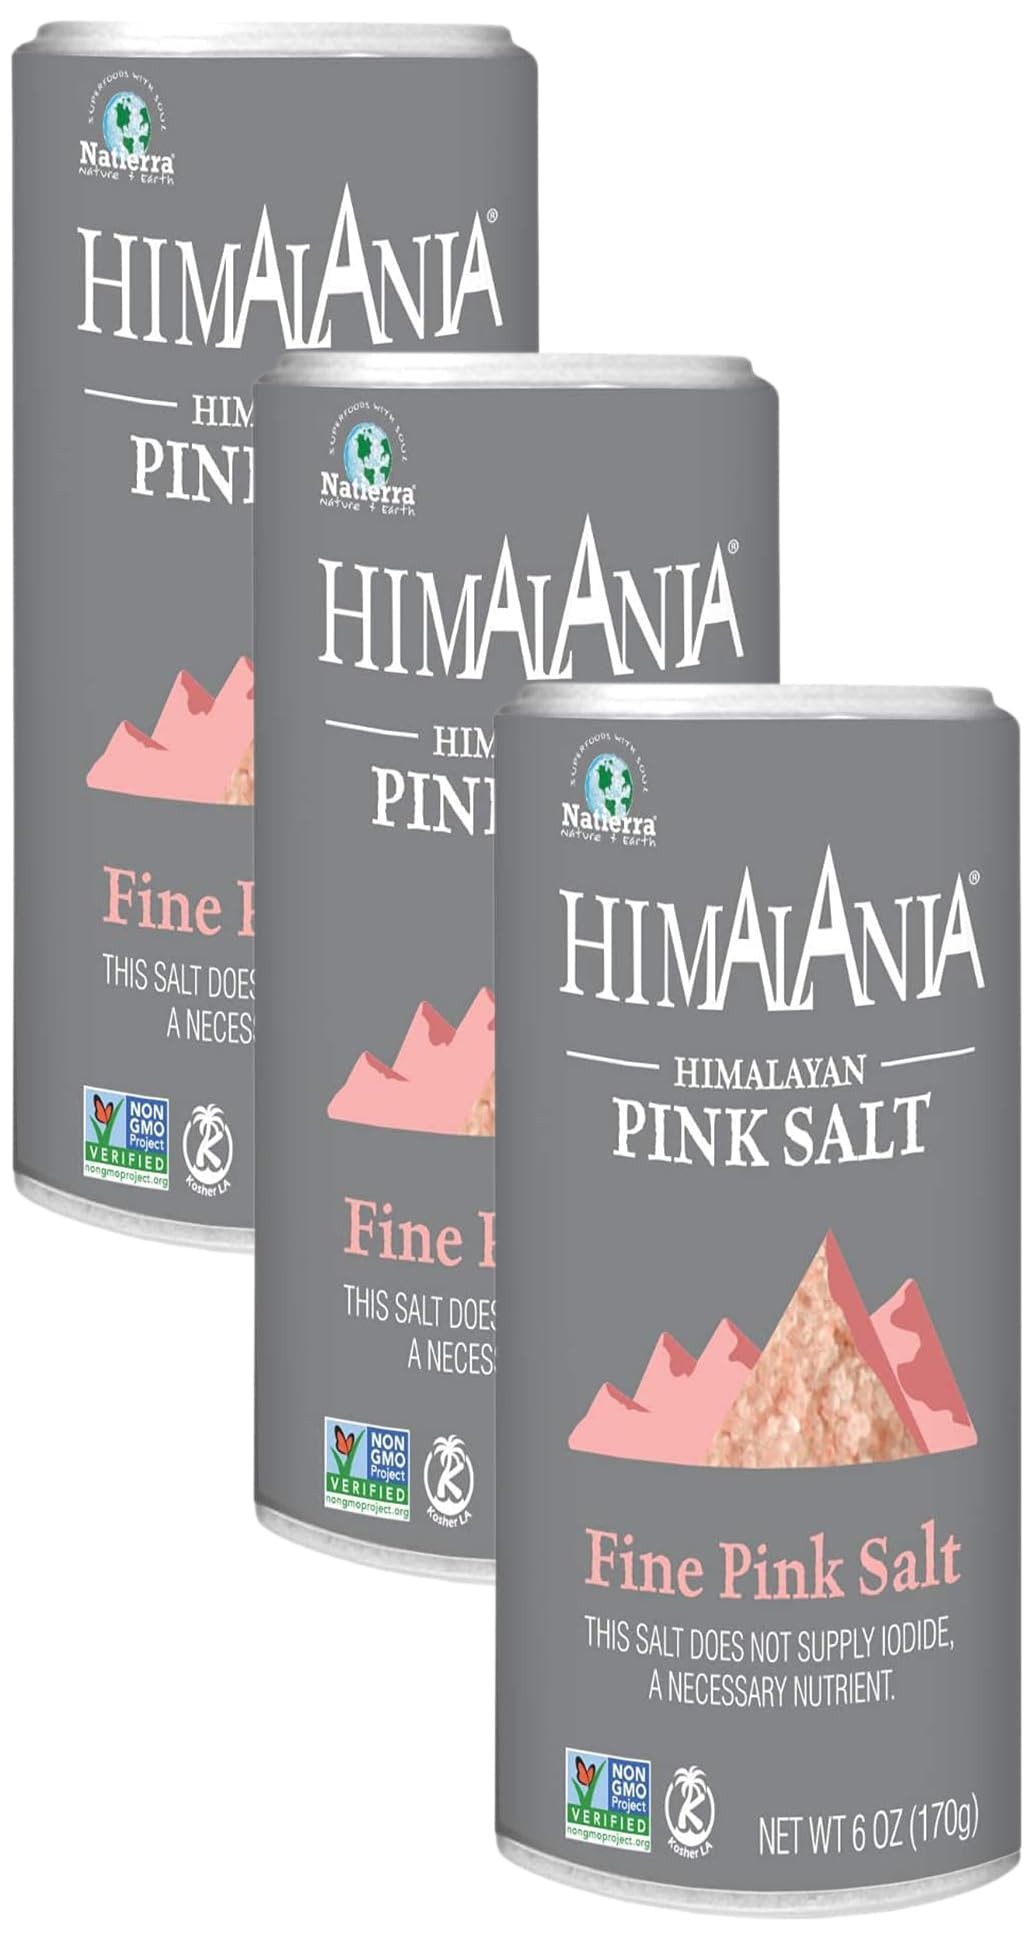
Item Name: Natierra Himalania Himalayan Fine Pink Salt Shaker, 6 Oz (Pack of 3)
Bullet Point 1: The information below is per-pack only
Bullet Point 2: Unrefined fine grain pink salt, nothing added
Bullet Point 3: NATIERRA Himalania Pink Salt is the perfect finishing touch to any dish, including fish, meats, vegetables, soups and sauces.
Bullet Point 4: Pink Salt contains trace elements and minerals that create its pink-speckled hues.
Bullet Point 5: Non-GMO Verified (no added ingredients).
Bullet Point 6: An easy to use table salt. Easy to refill with our existing glass jar line.
Value: 18.0
Unit: Ounce

Price: 7.62